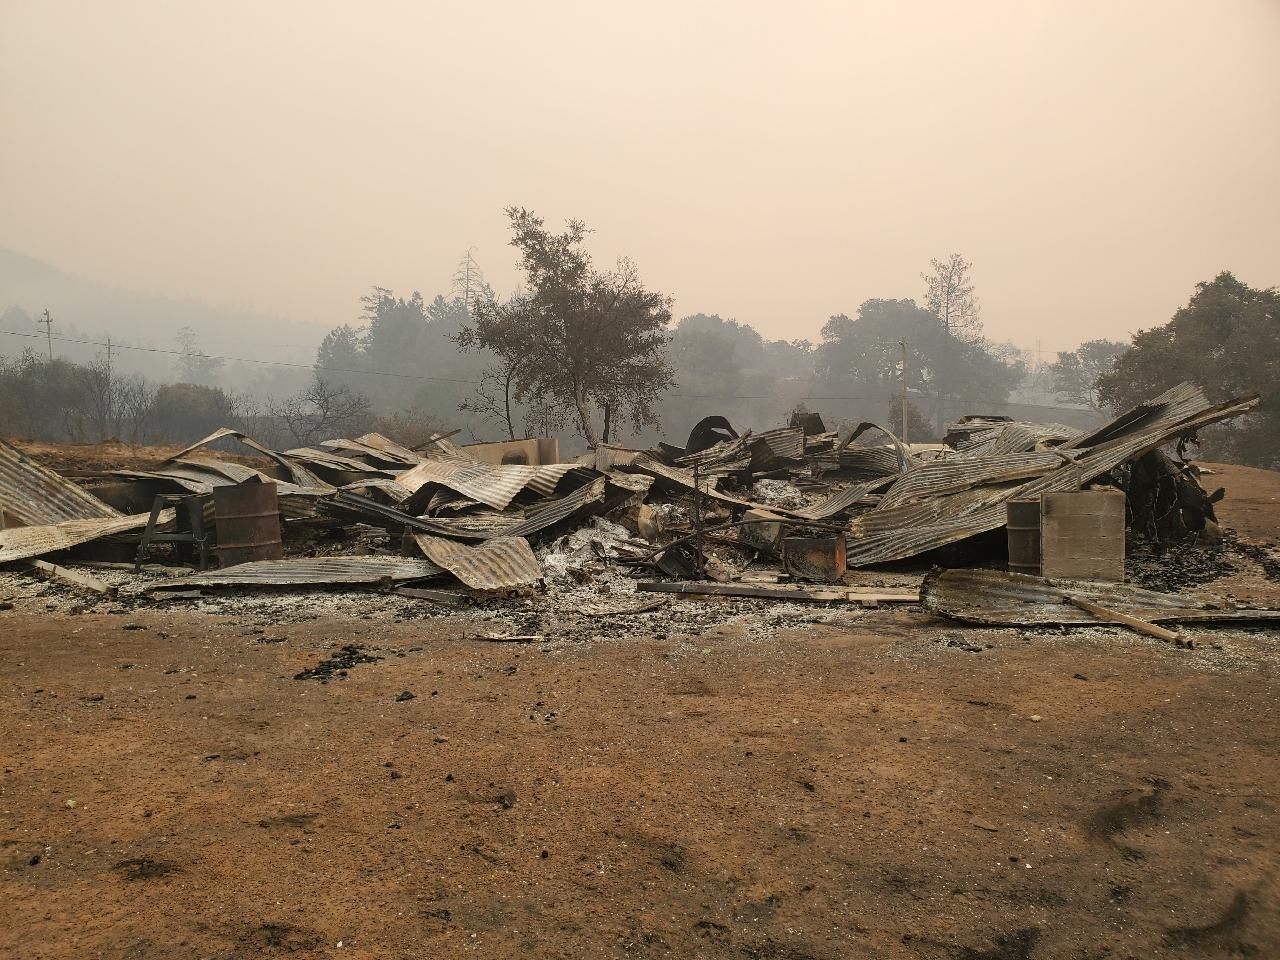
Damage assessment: destroyed